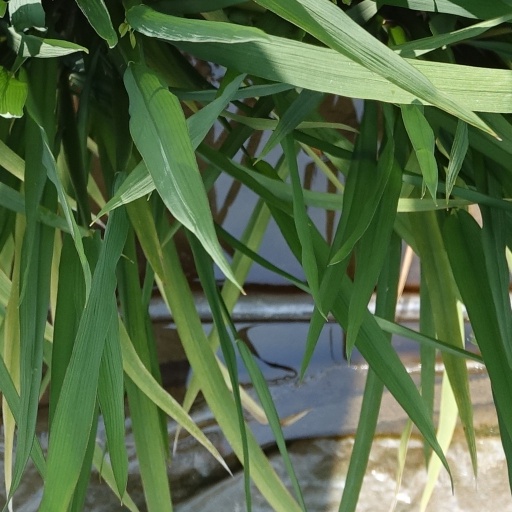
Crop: rice